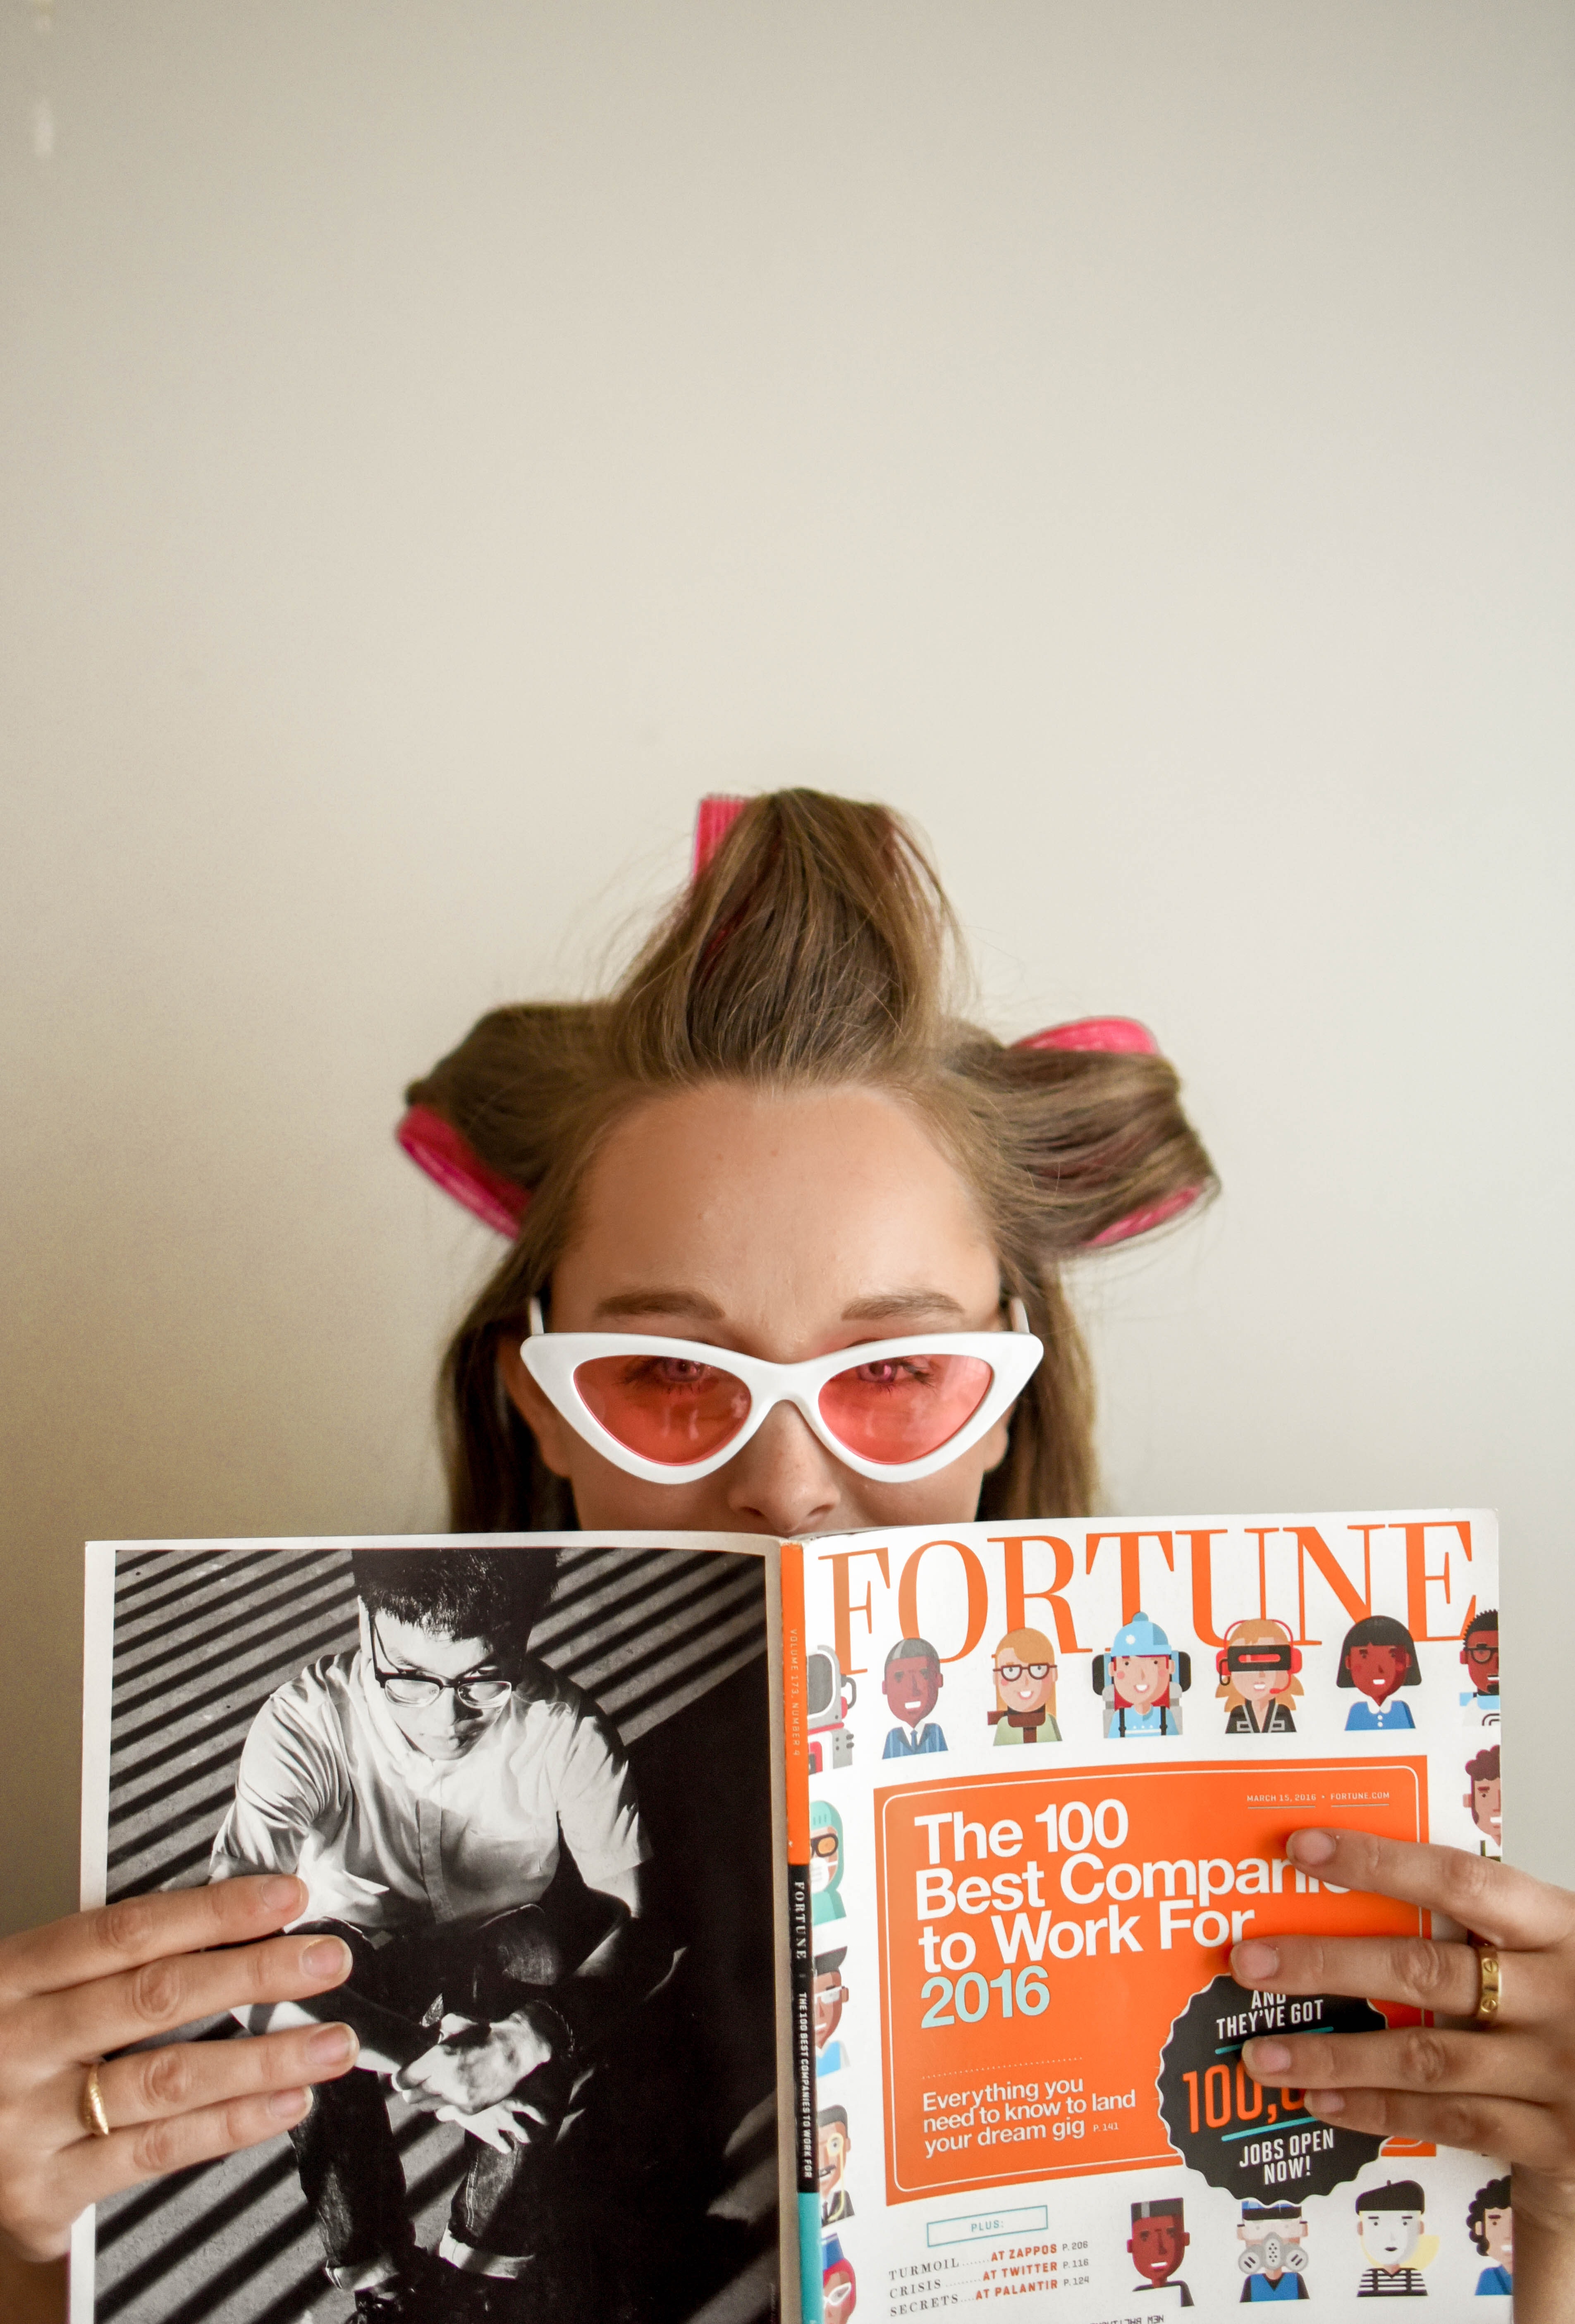
eyewear, glasses, nose, vision care, room, photography, happy, art, reading, illustration